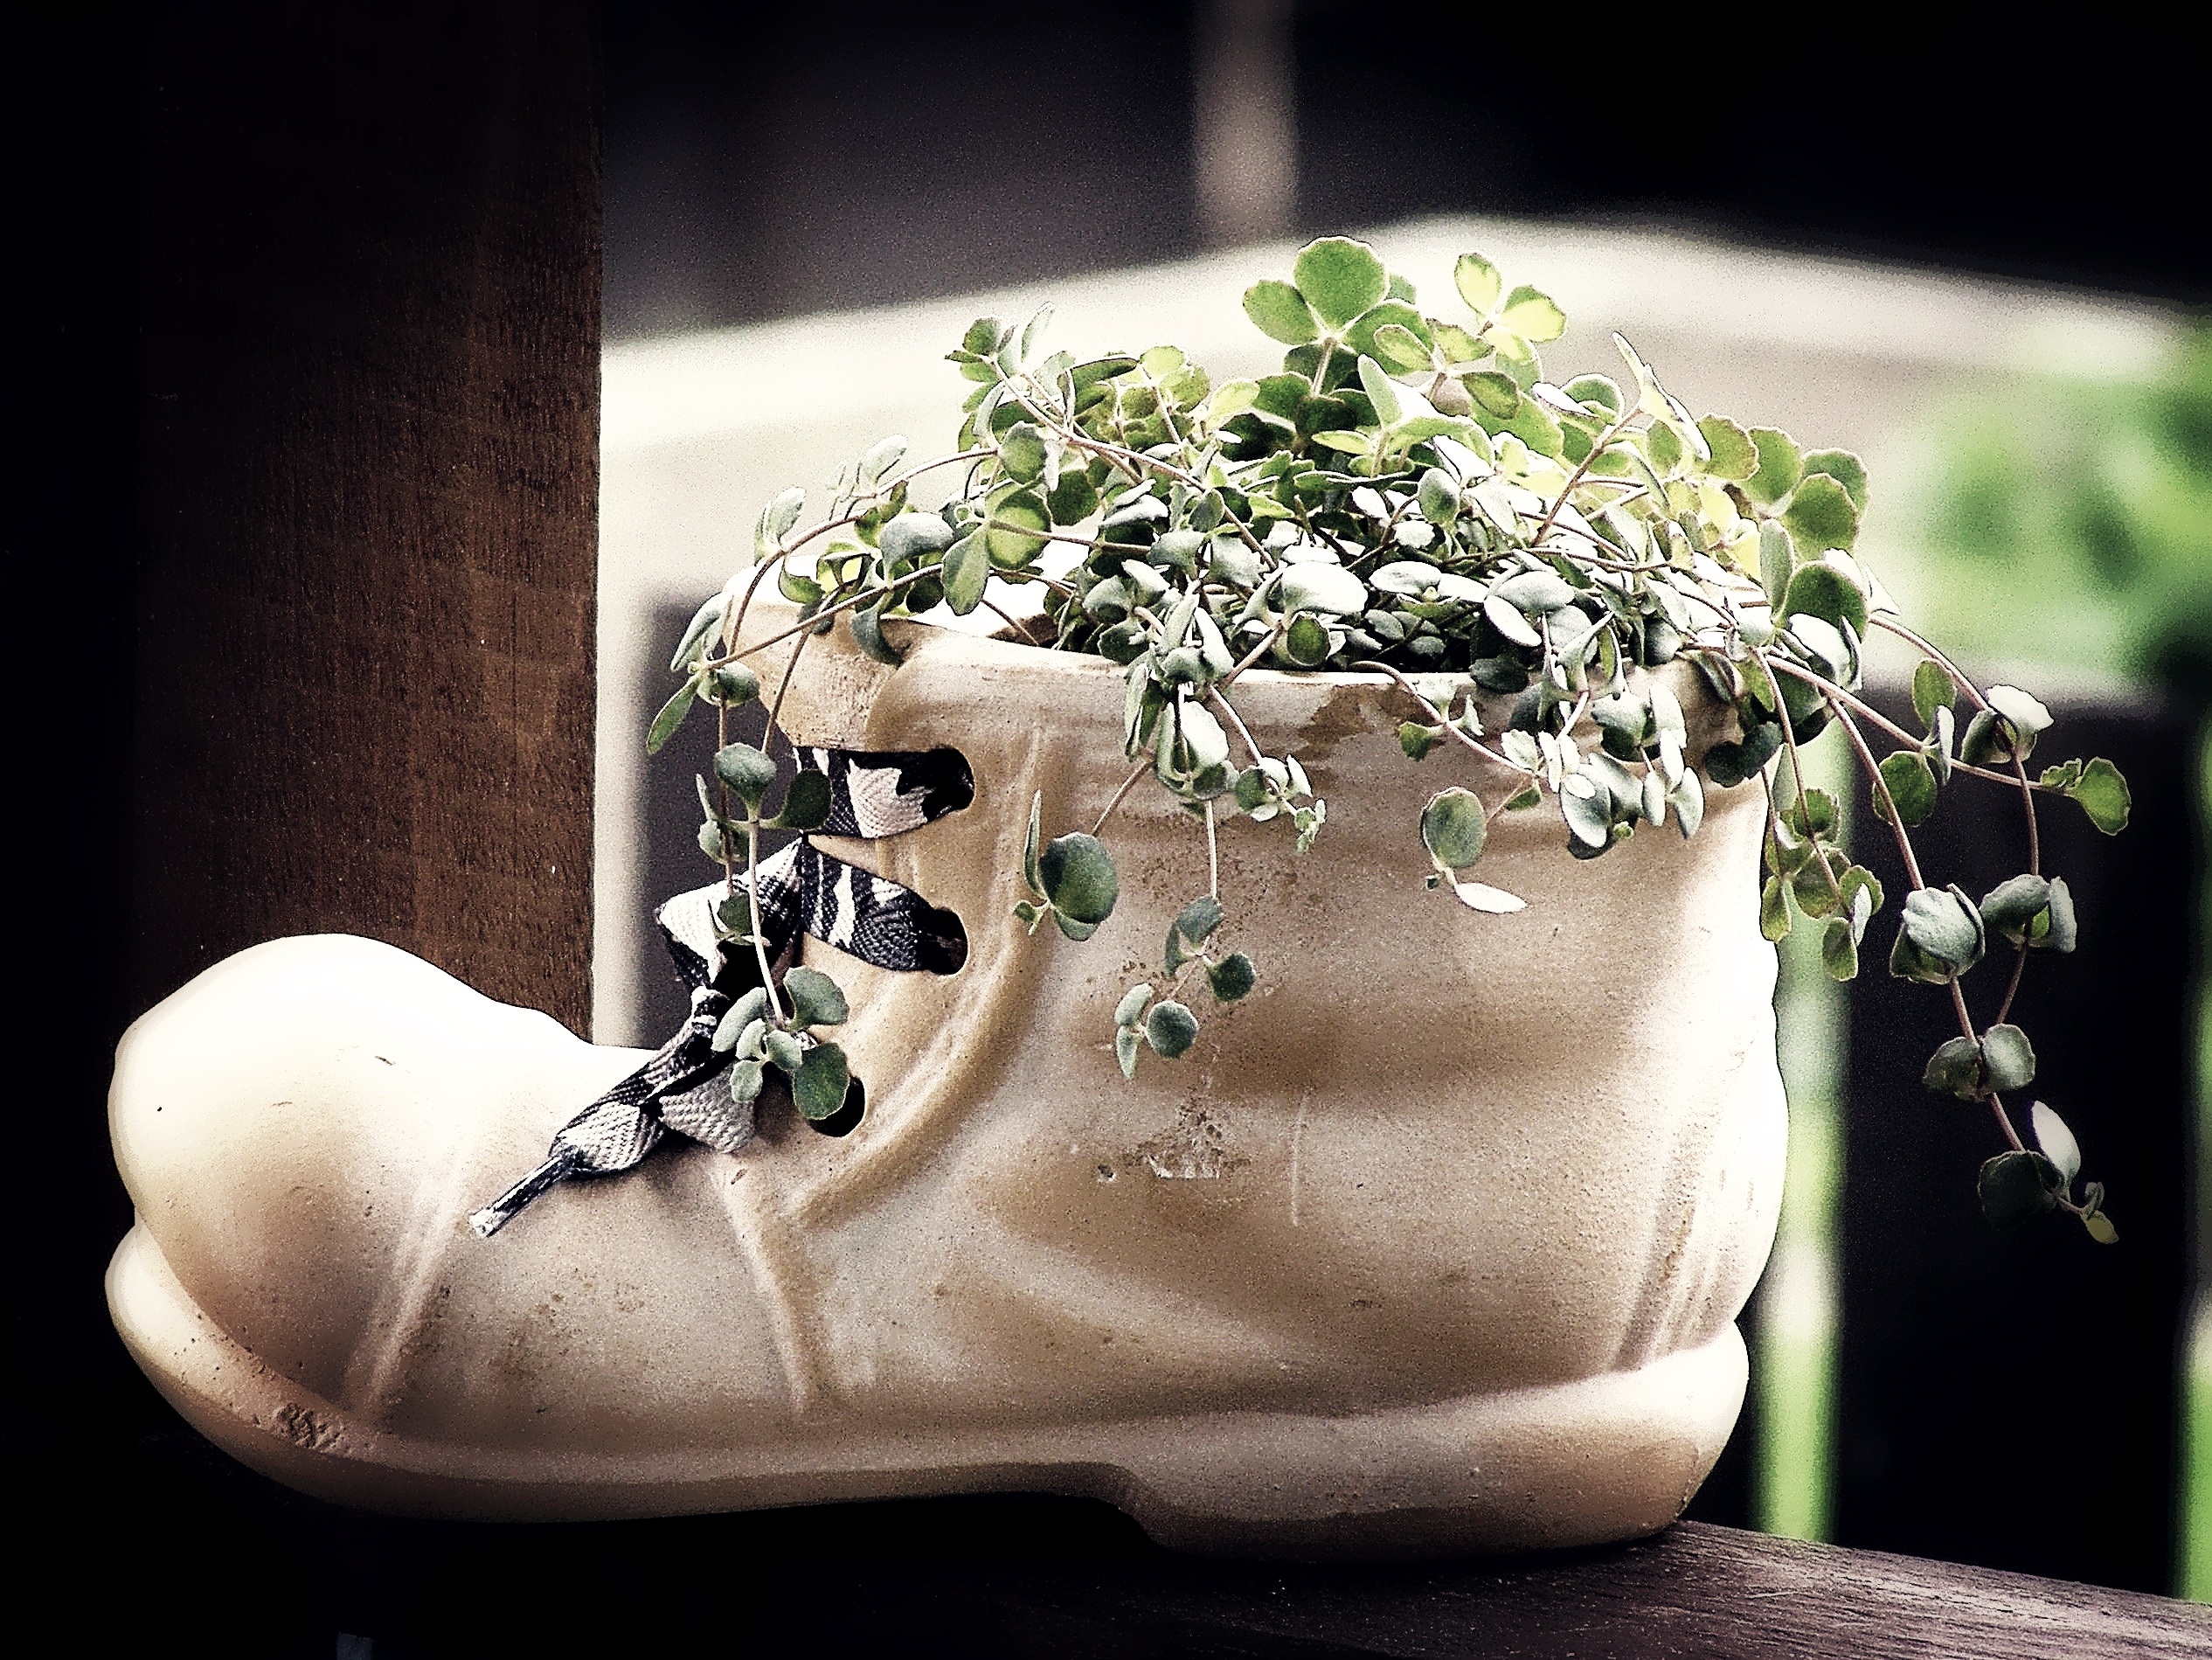
shoe, photography, flower, decoration, spring, green, close up, art, photograph, flowerpot, macro photography